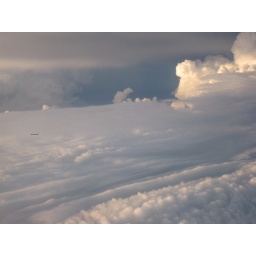
Flying next to a plane in the clouds